Upper Pine Bottom State Park

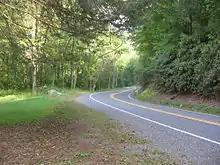
Pennsylvania Route 44 passes through the park, and was the scene of a wildfire in 1894.

The Jersey Shore and Coudersport Turnpike was built along the former bridle path between 1825 and 1834. The turnpike, which operated until 1860, had toll booths every and charged a horse-drawn wagon $1.68 to travel the entire road. A post office was established in nearby Waterville in 1849; early businesses there included two stores and a hotel, which still stands. Pennsylvania Route 44, which passes through the park, still follows the course of the former path and turnpike between Haneyville (at the western end of Upper Pine Bottom Run) and Coudersport (to the north).